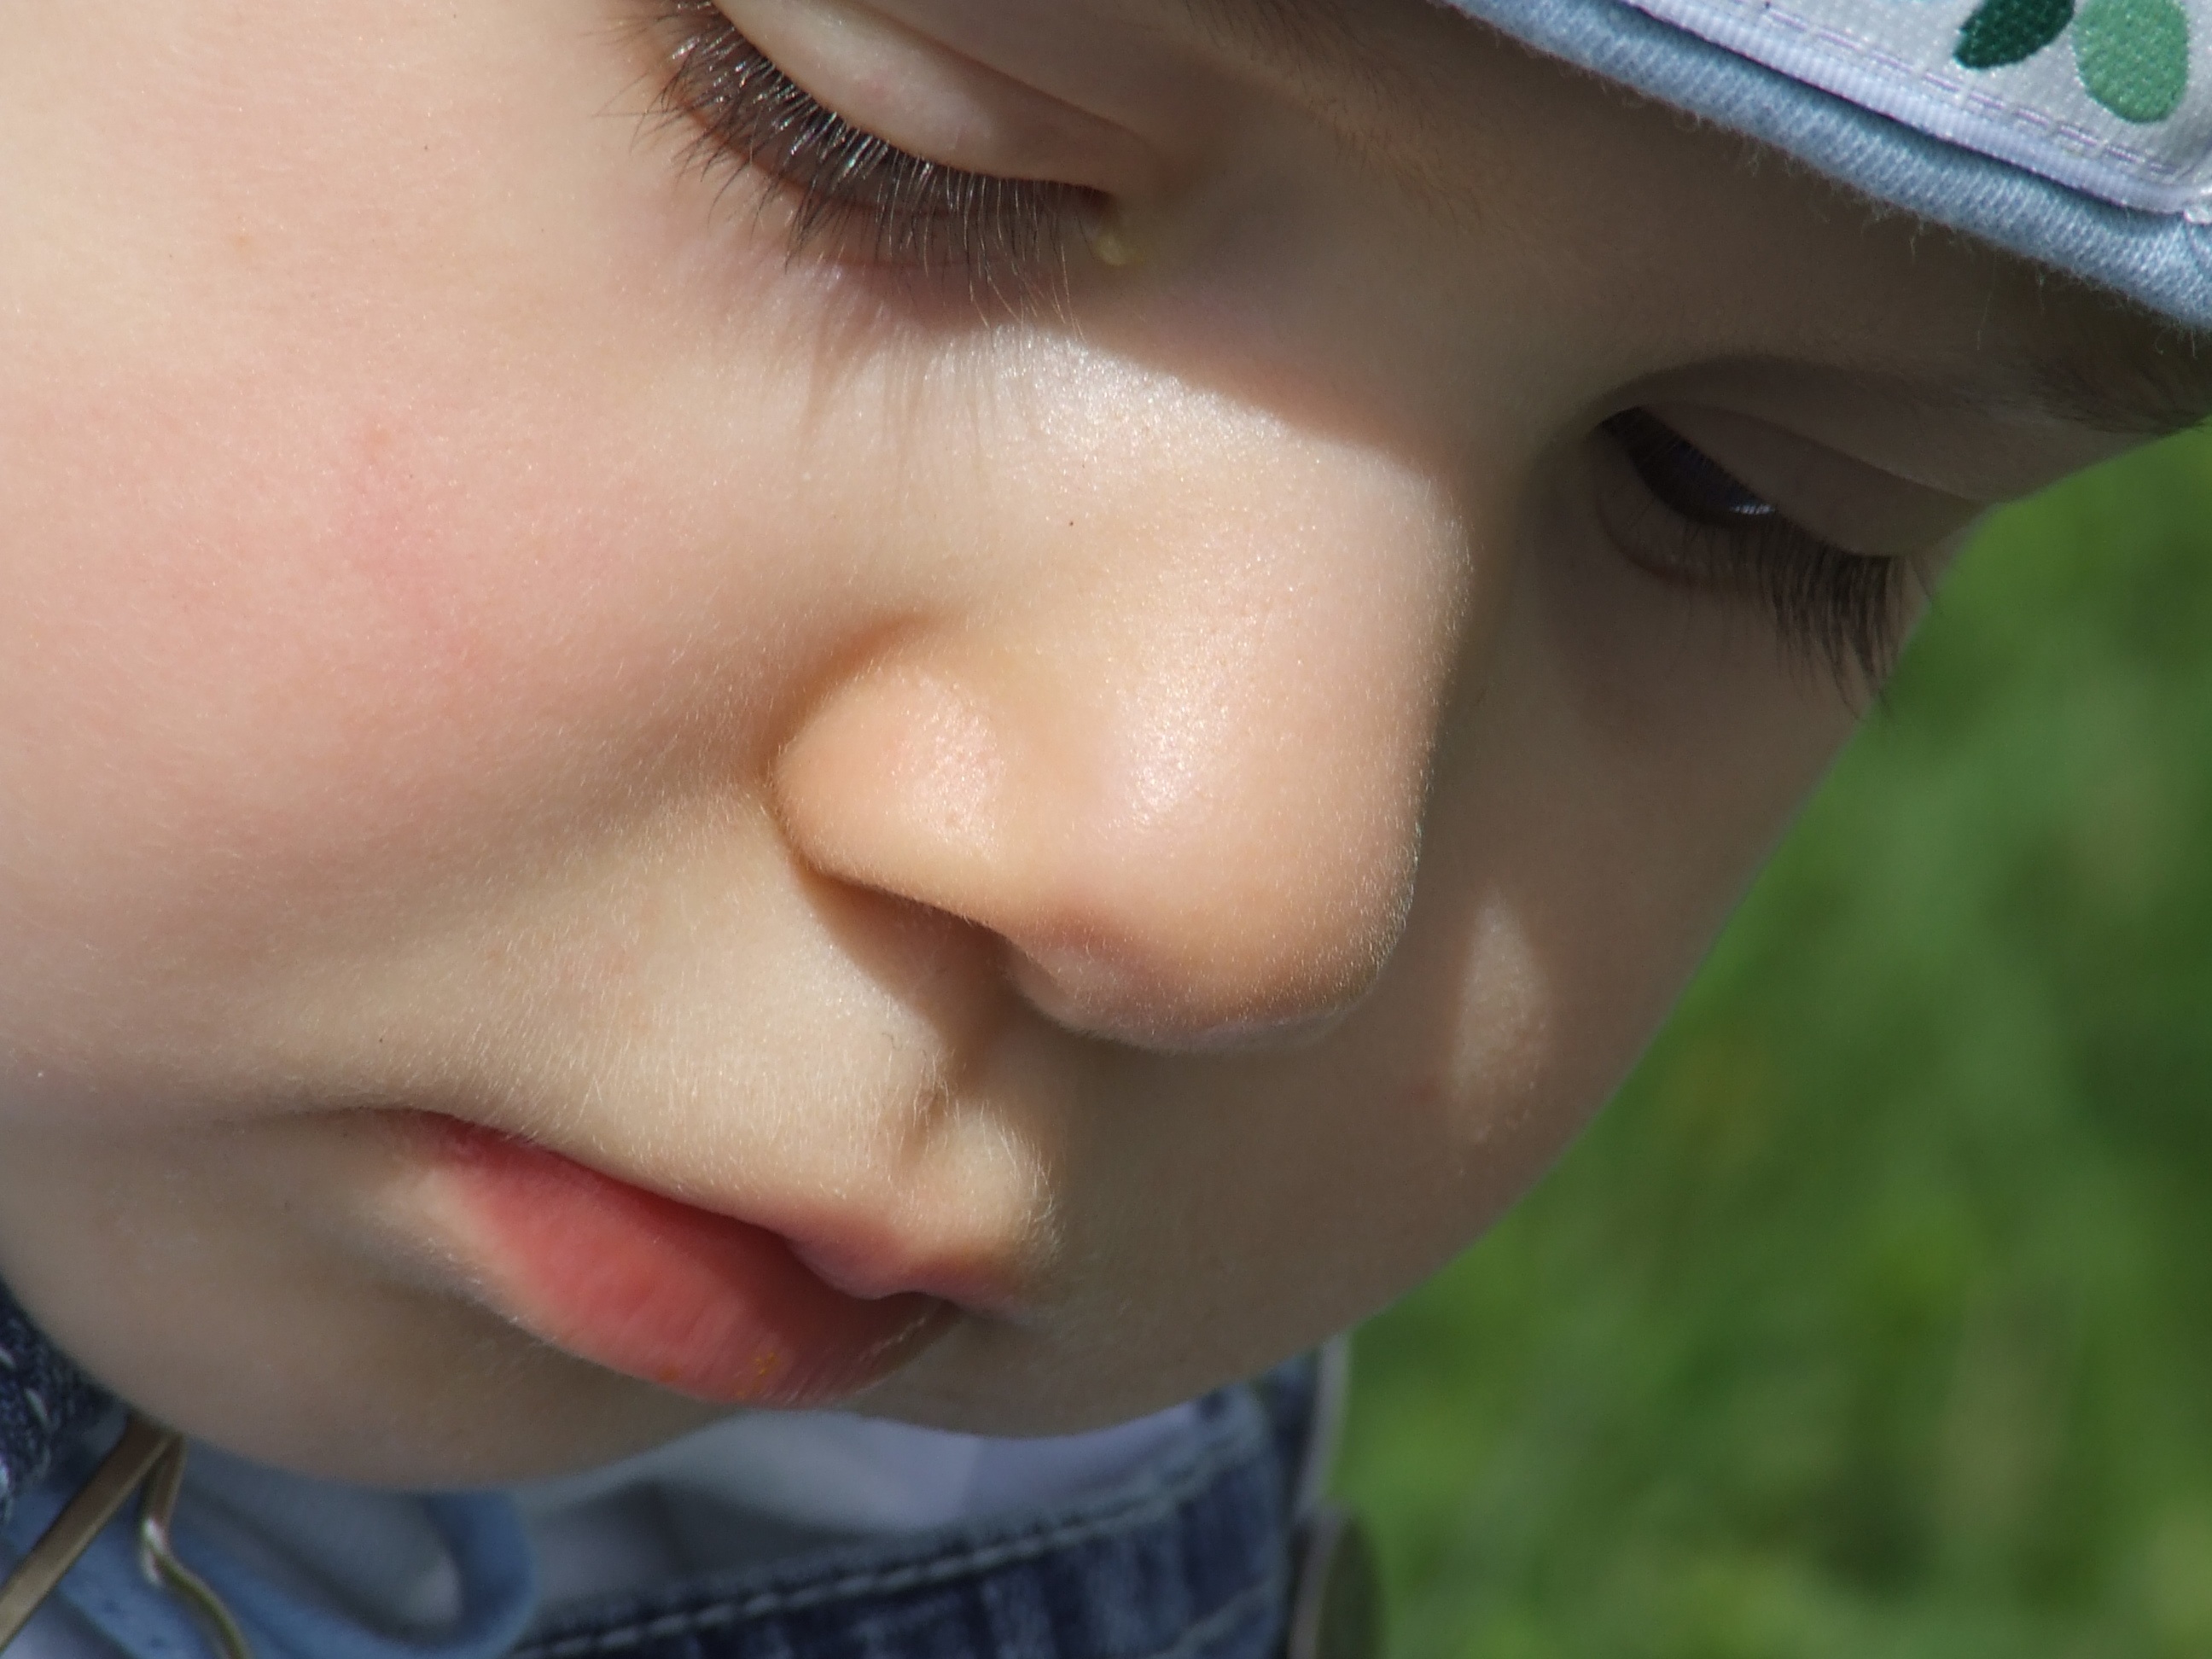
person, girl, portrait, green, small, child, ear, baby, facial expression, lip, smile, mouth, close up, human body, face, nose, cheek, infant, eye, head, skin, beauty, organ, emotion, sense, portrait photography